Emporia State University

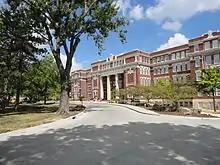
Preston B. Plumb Hall

By enrollment, Emporia State is the seventh-largest university in Kansas. In the fall 2014 semester, it set a record enrollment with 6,114 students.